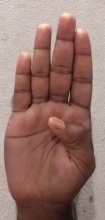
ASL sign: B